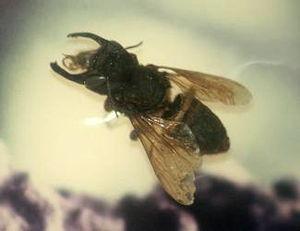
Cet article recense les plus gros insectes du monde. Comme toujours pour ce type de classement, plusieurs critères désignent différents prétendants, selon que l'on considère le poids, la taille ou leur rapport, le stade larvaire ou l'imago.